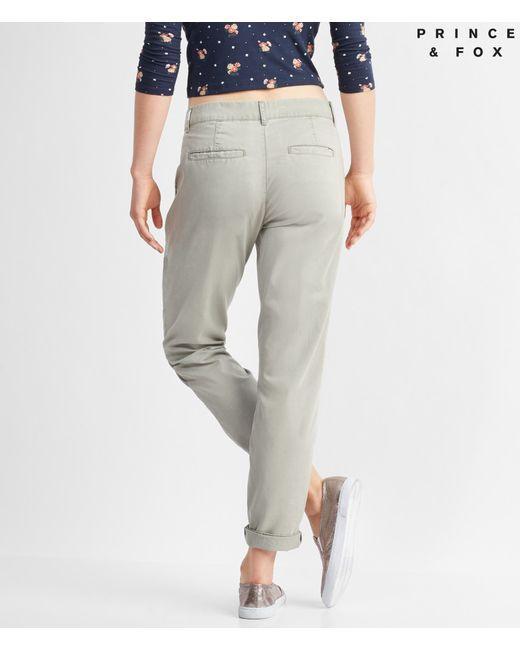
Damen Caden Hoch geschnittene maßgeschneiderte Hosenhose